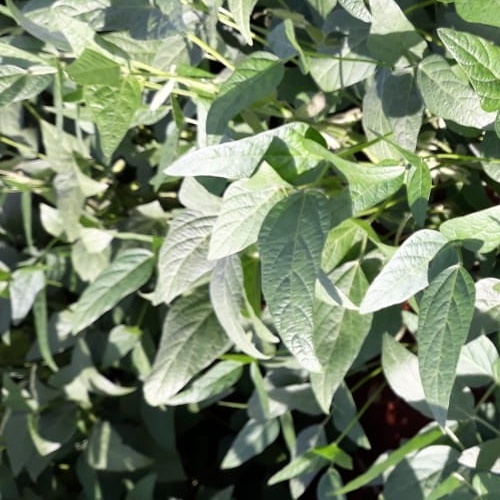
Label: Healthy